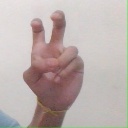
अक्षर: ई